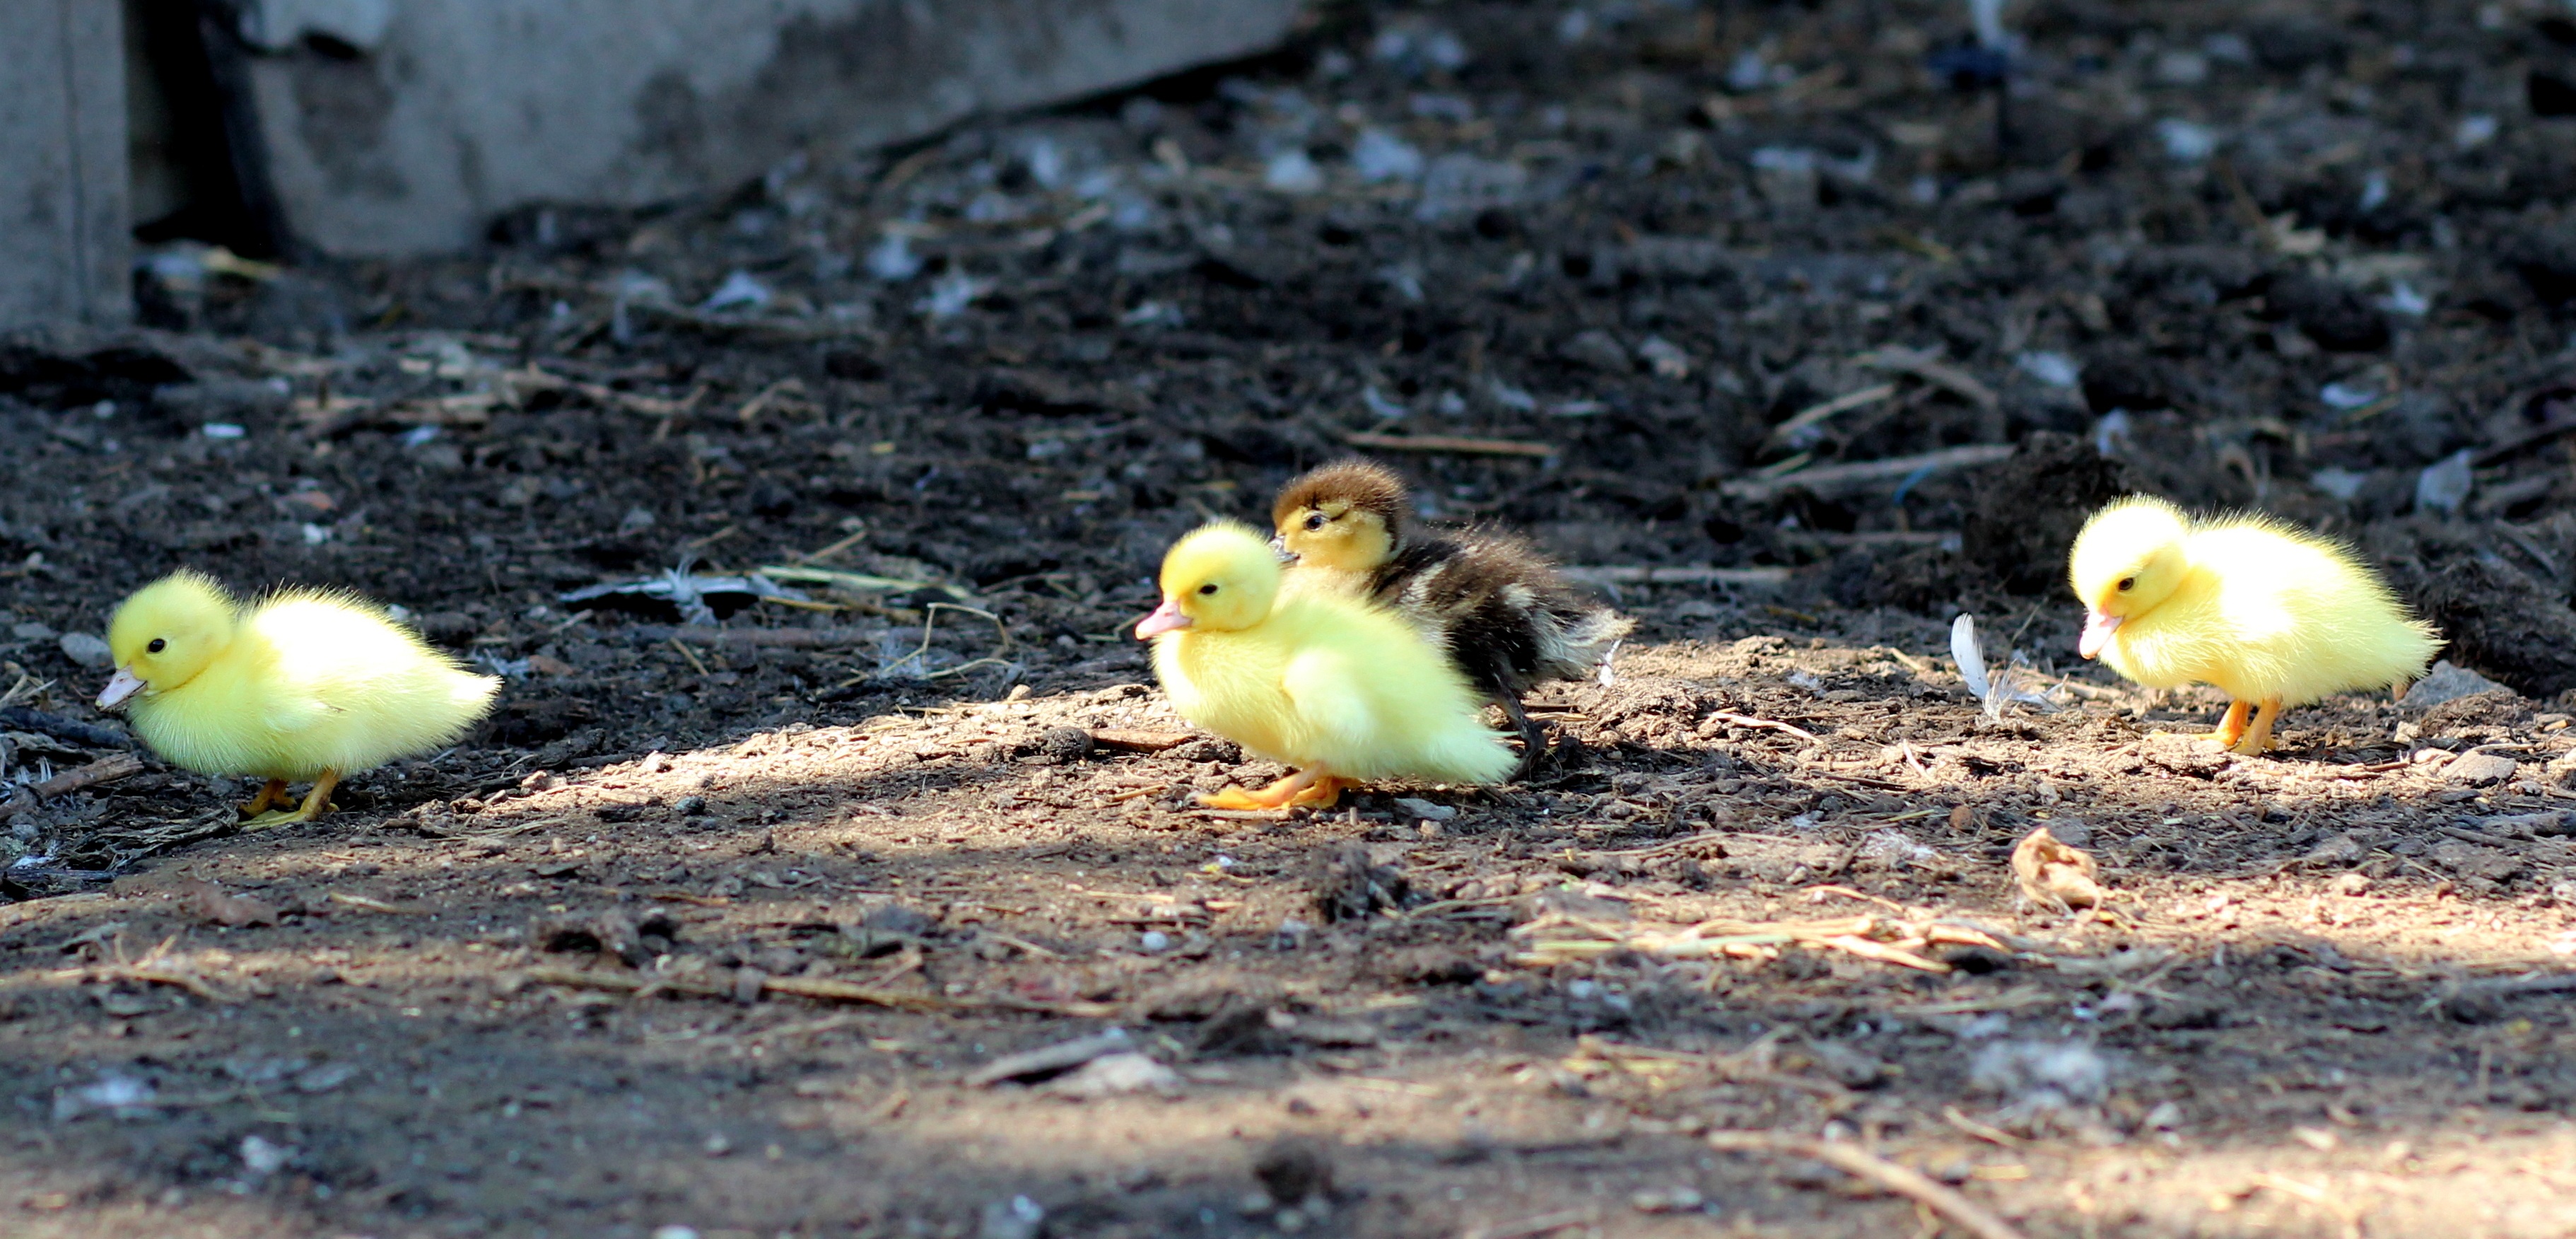
nature, bird, cute, wildlife, food, fluffy, beak, small, yellow, chicken, fauna, birds, duck, duckling, vertebrate, finch, parakeet, old world flycatcher, perching bird, common pet parakeet, european robin